Taal Volcano

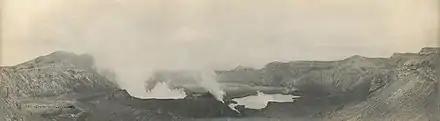
Taal Volcano's crater before the 1911 eruption, with the central cone and one of the lakes on the crater floor

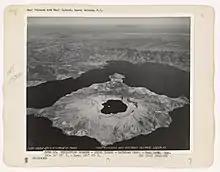
Aerial view of Taal Volcano in Lake Taal, circa 1930s

One of the more devastating eruptions of Taal took place in January 1911. During the night of the 27th of that month, the seismographs at the Manila Observatory commenced to register frequent disturbances, which were at first of insignificant importance, but increased rapidly in frequency and intensity. The total recorded shocks on that day numbered 26. During the 28th there were recorded 217 distinct shocks, of which 135 were microseismic and 10 quite severe. The frequent and increasingly strong earthquakes caused much alarm in Manila, but the observatory staff was soon able to locate their epicenter in the region of Taal Volcano and assured the public that Manila was in no danger, as Taal was some away, too far to directly damage the city.